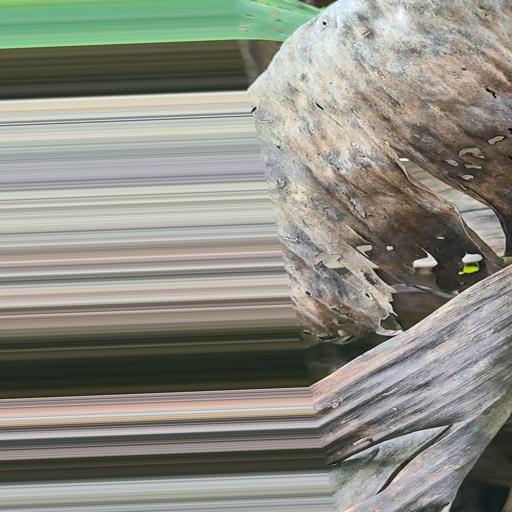
Label: moko_disease